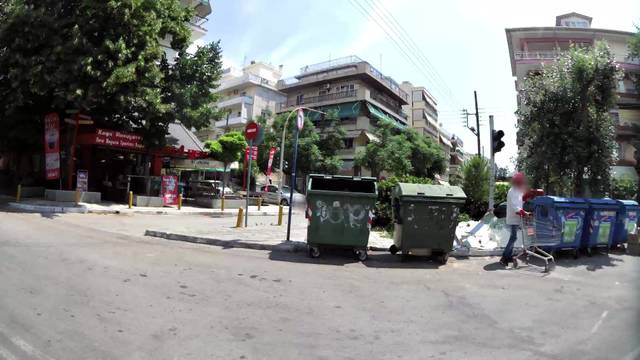
Region: Greece
Coordinates: 40.659, 22.929